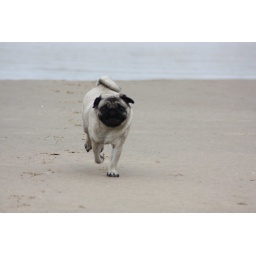
A day on the Freshfields near Liverpool with our inlaws, their dog Jas and our spaniel (Maggie) and pug (Parker).